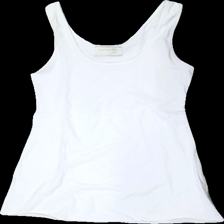
View: front
Type: Tank top
Category: Ladies
Brand: Not in the list
Brand text on label: ester elenora
Colors: White
Material: 100% cotton
Cut: Regular
Season: Summer
Price range: <50
Recommended usage: Reuse
Description: vitt linne, lite hårig